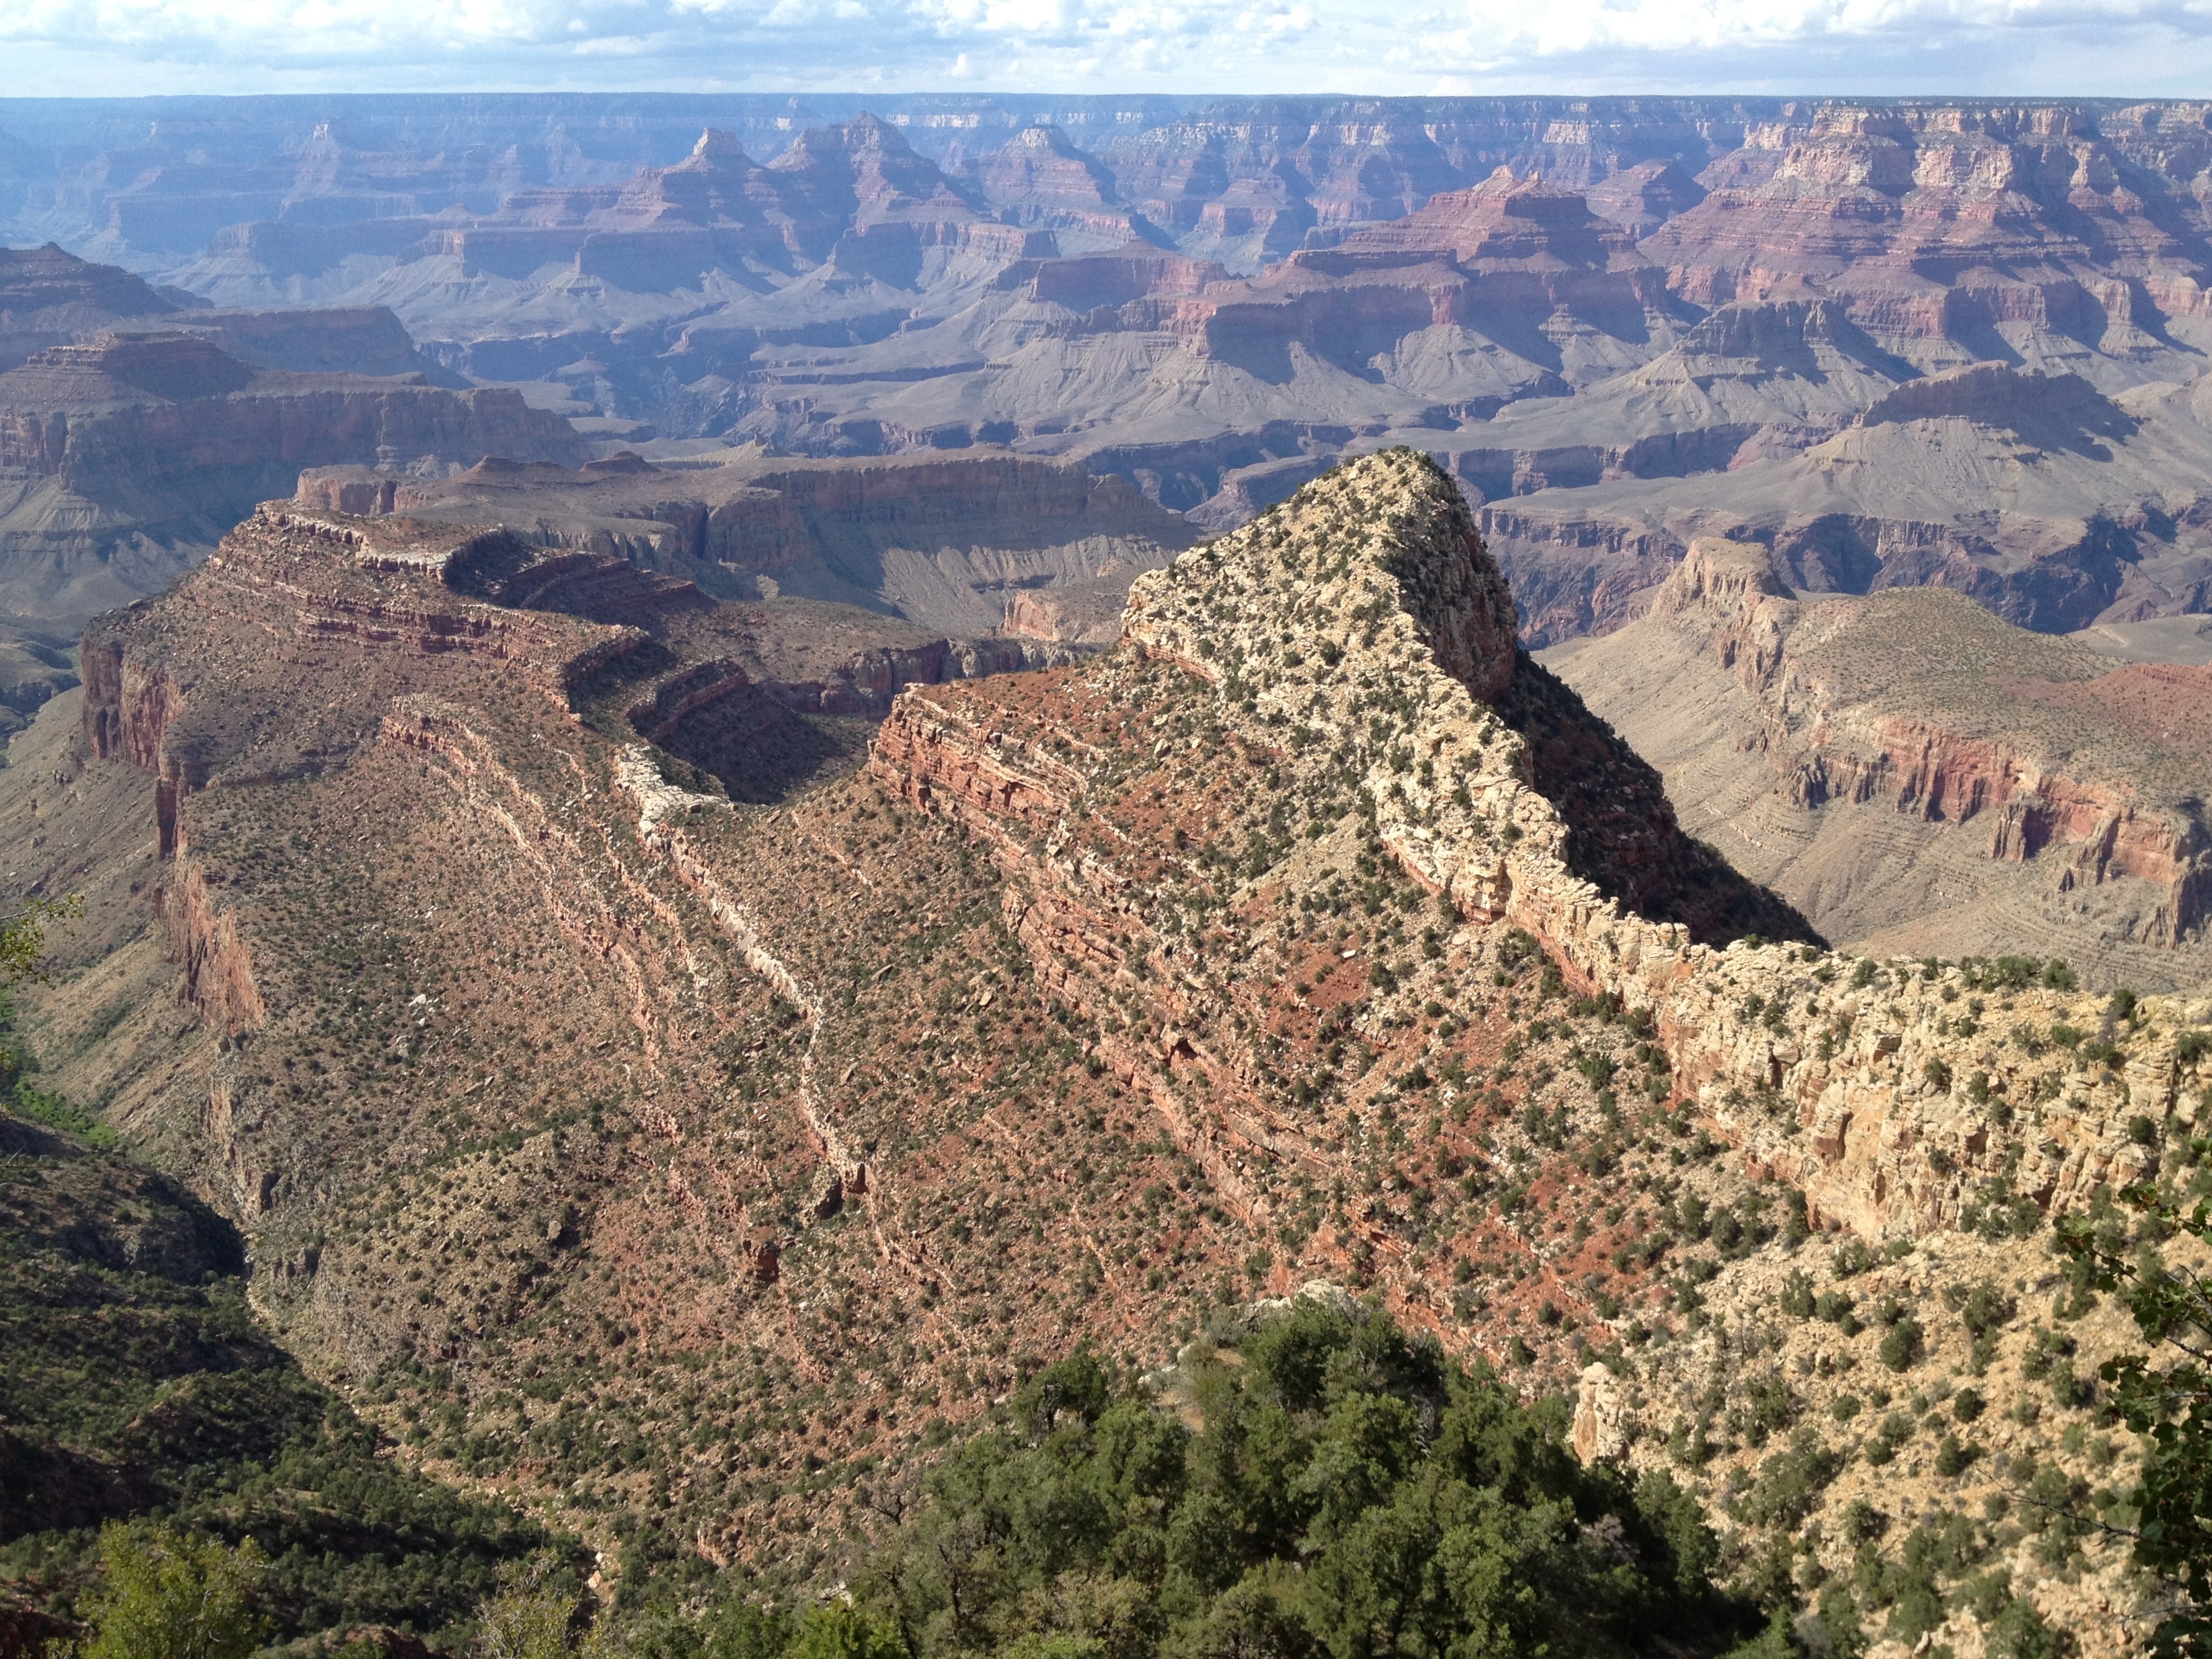
canyon, terrain, geology, badlands, plateau, escarpment, grandcanyon, wadi, landform, aerial photography, geographical feature